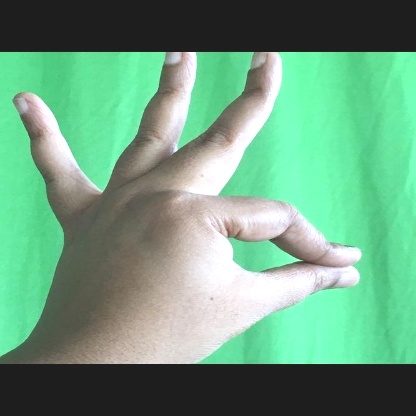
Mudra: Hamsasyam